Rychlé šípy

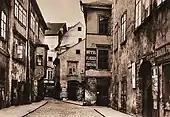
Photo of Josefov before it was demolished in late 1880's, which could be the inspiration for fictional town quarter Stínadla.

Most of the adventures from trilogy "Adventures in the Dark Alleys" (written by Jaroslav Foglar) happened in an old town quarter, called Stínadla. There lived boys organized in the Vont organization, inimical to boys from other quarters and the whole quarter was "introvertive". Well-known props from the movie are the mysterious puzzle Hedgehog in the Cage, Tleskač's flying bike and the dark alleys of Stínadla.